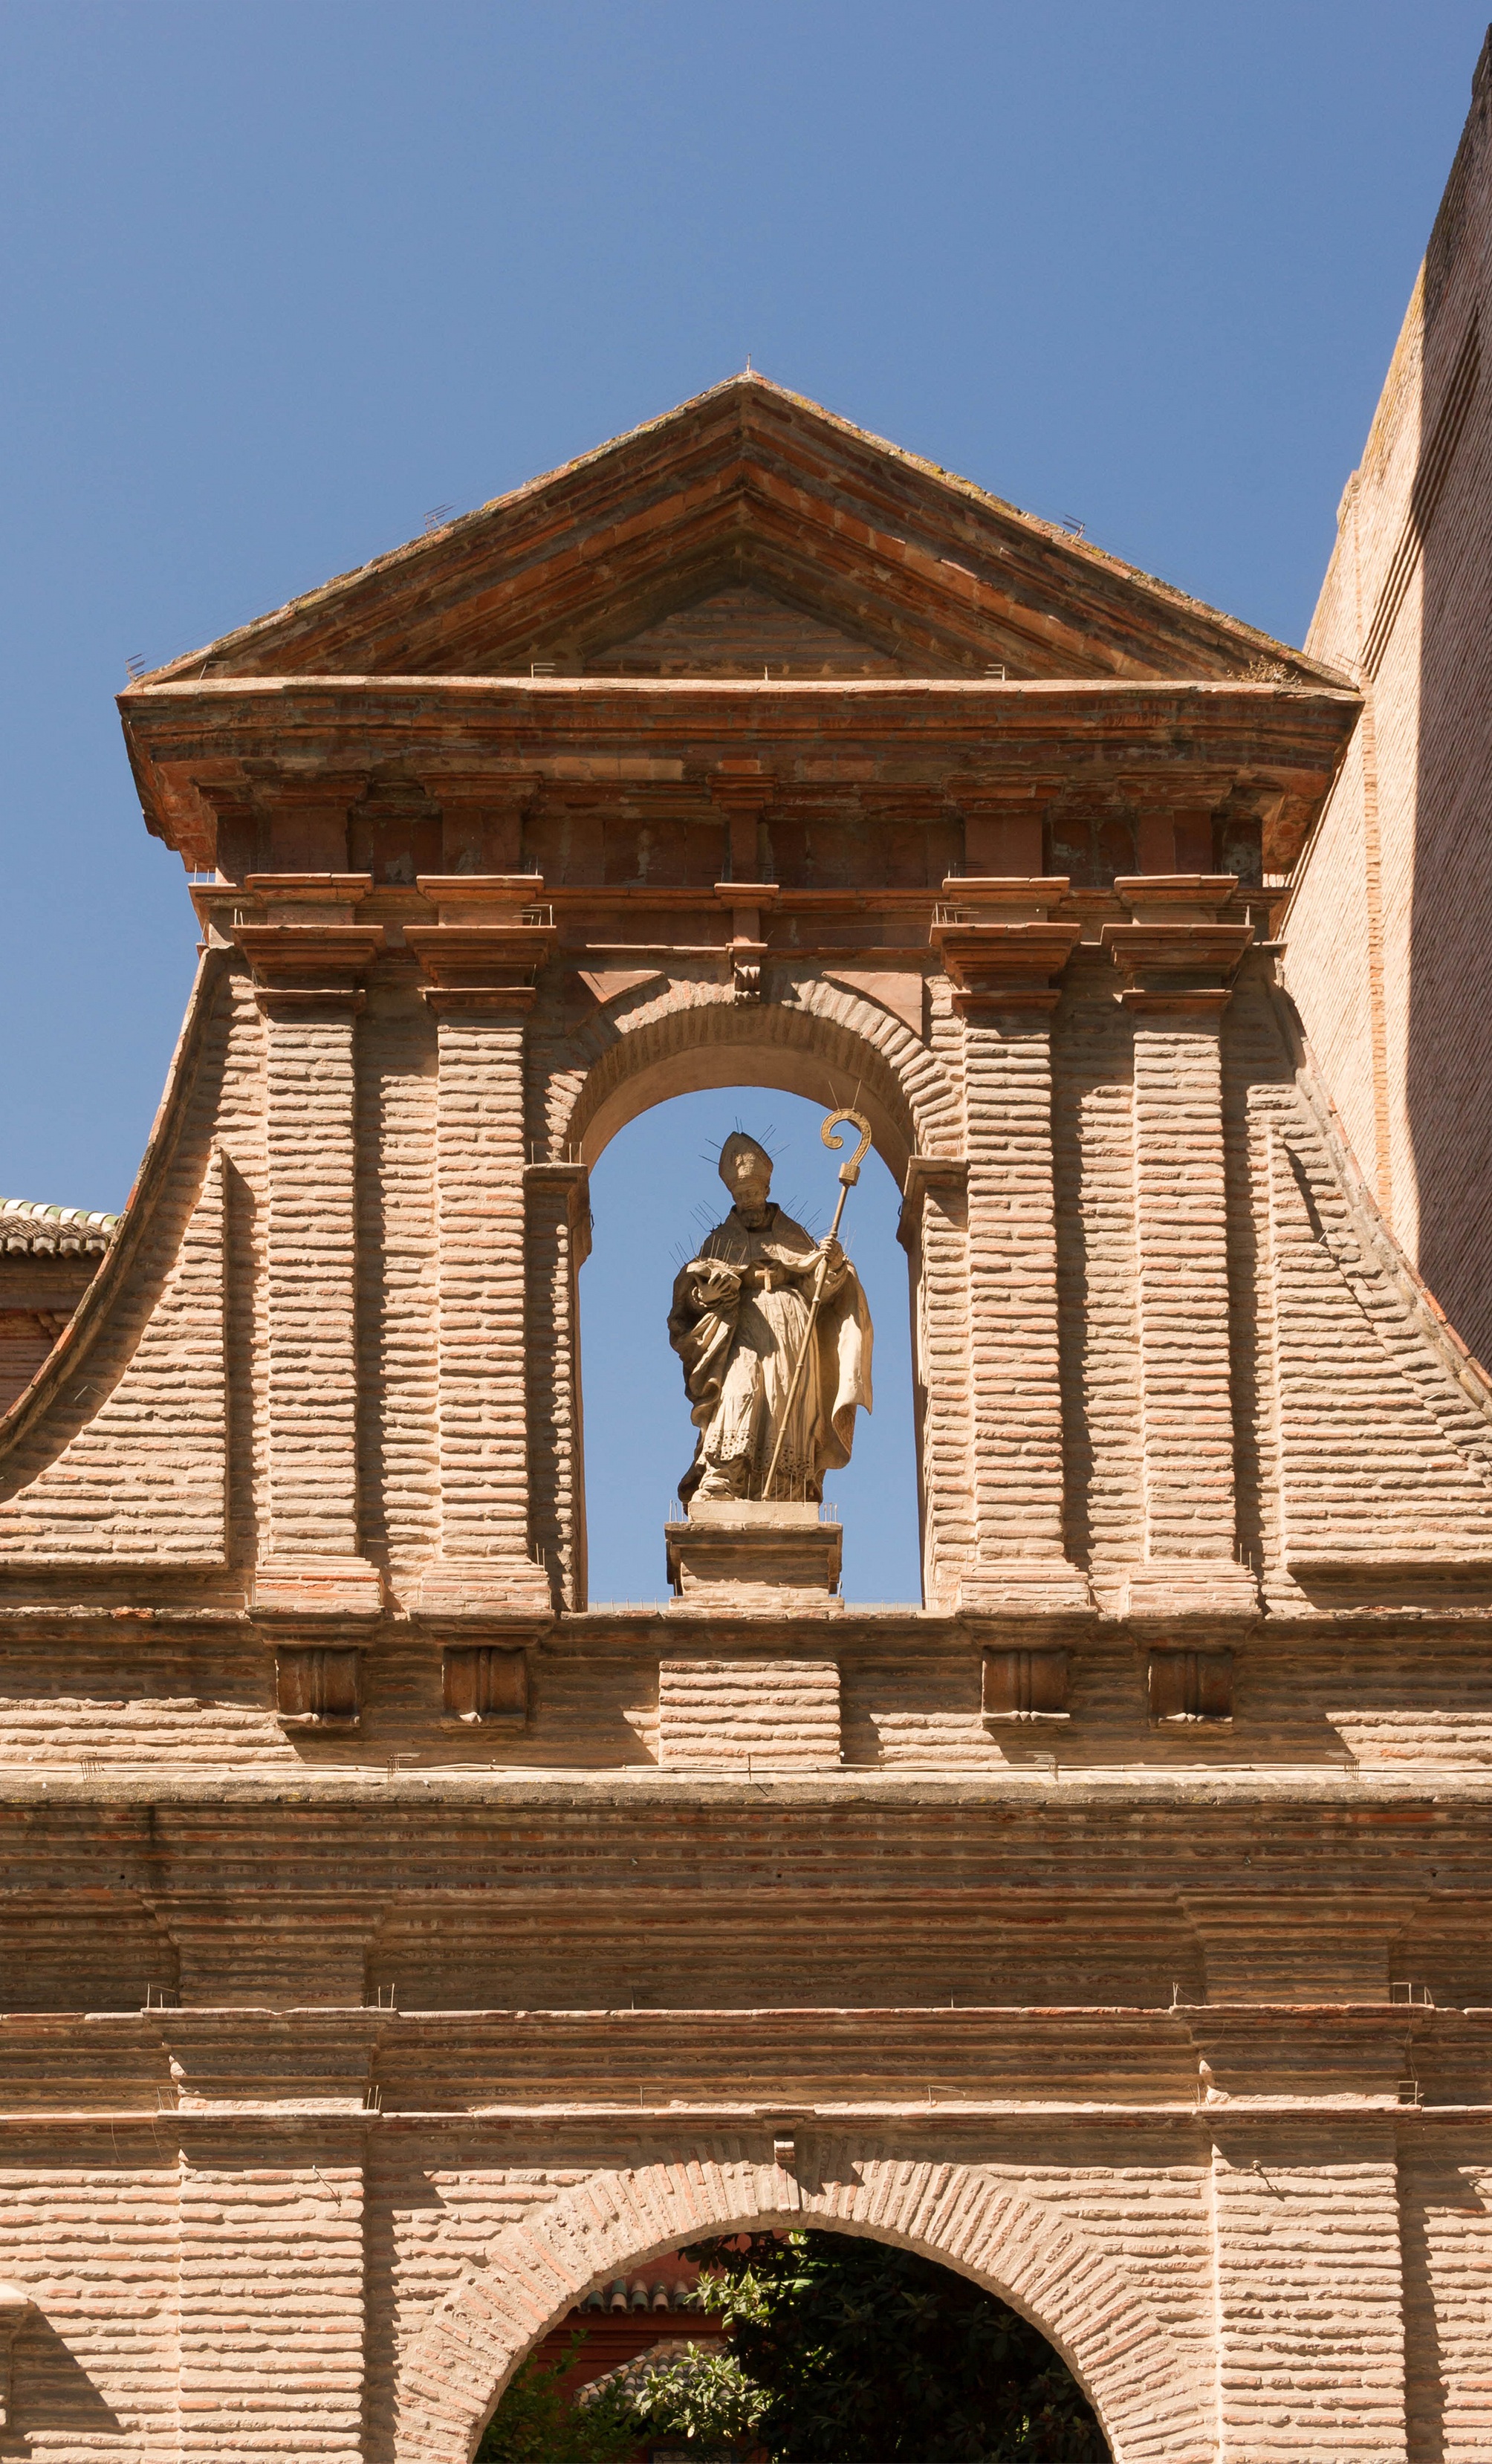
architecture, monument, statue, arch, entrance, landmark, facade, church, chapel, place of worship, spain, temple, bishop, monastery, shrine, granada, pediment, ancient history, nuestra se ora de las angustias